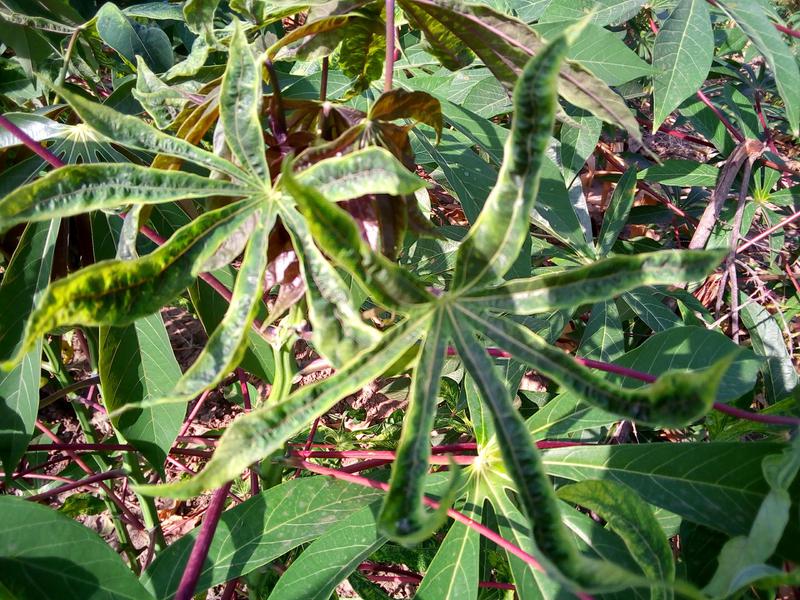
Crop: cassava
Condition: mosaic_disease